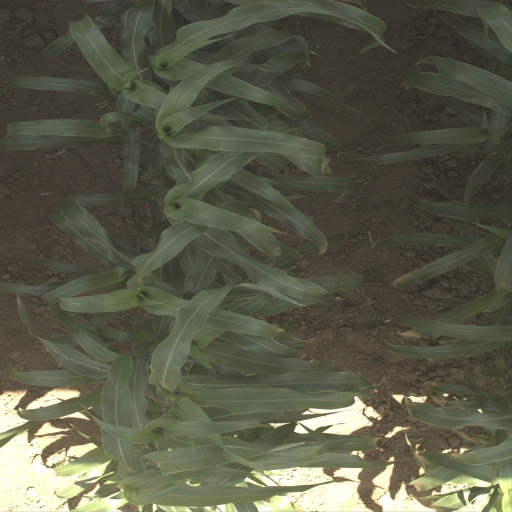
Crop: sorghum